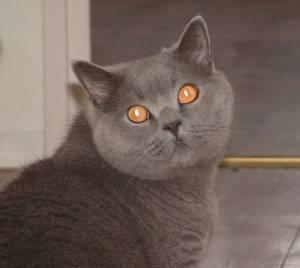
British Shorthair